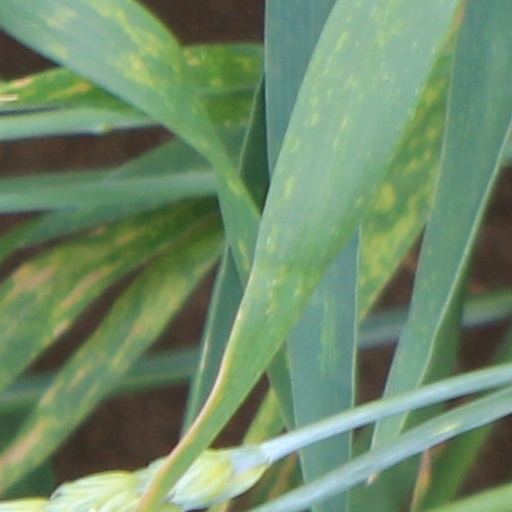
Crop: wheat